390th Electronic Combat Squadron

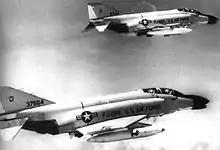
390th Tactical Fighter Squadron F-4Cs flying over Vietnam, late 1965.

The 390th flew combat missions in Southeast Asia from, c. 18 November 1965 – 14 June 1972.